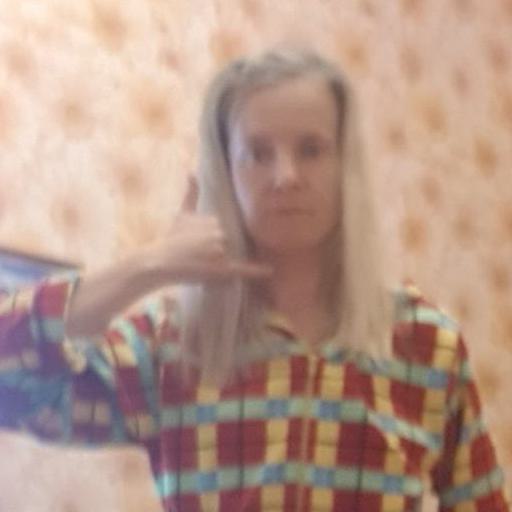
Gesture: call